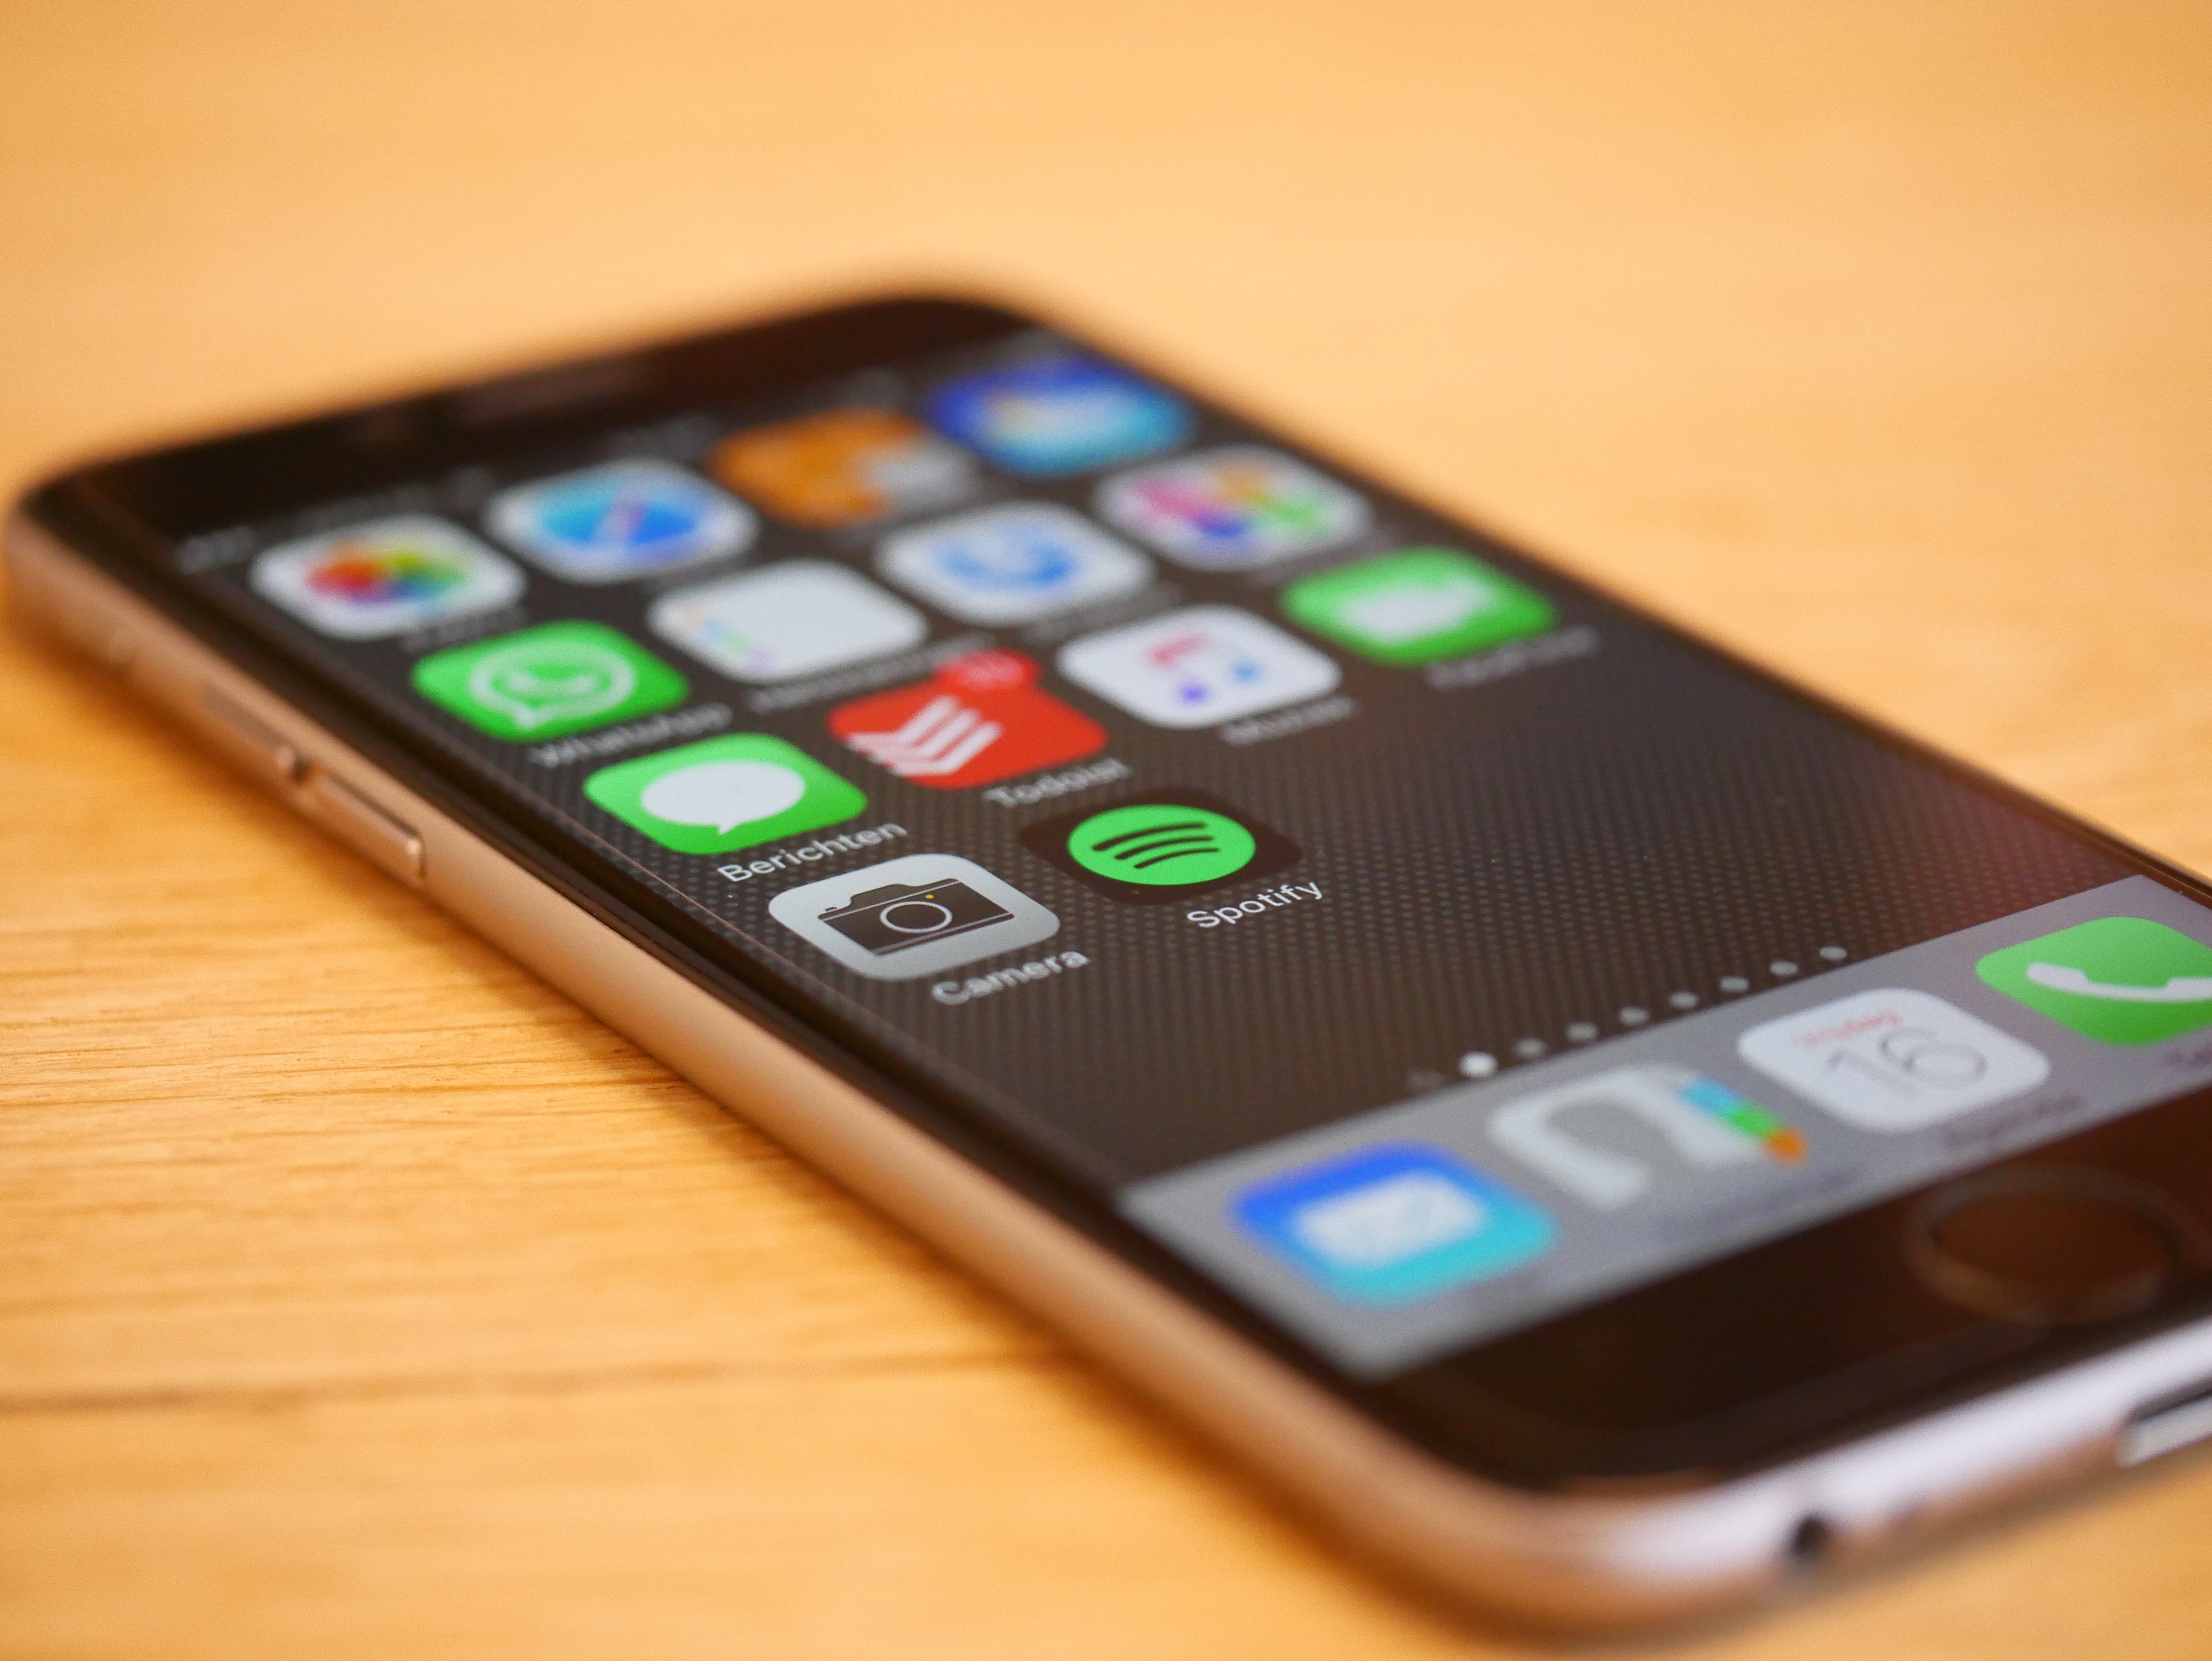
smartphone, mobile, screen, technology, telephone, communication, gadget, mobile phone, brand, product, electronics, digital, iphone6, multimedia, electronic device, portable communications device, communication device, feature phone